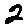
Label: 2